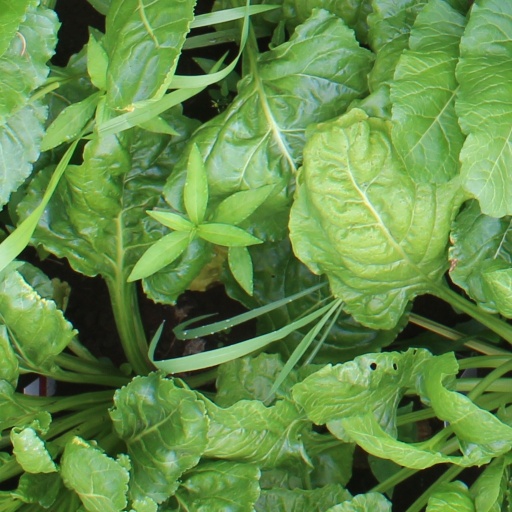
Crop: sugar beet